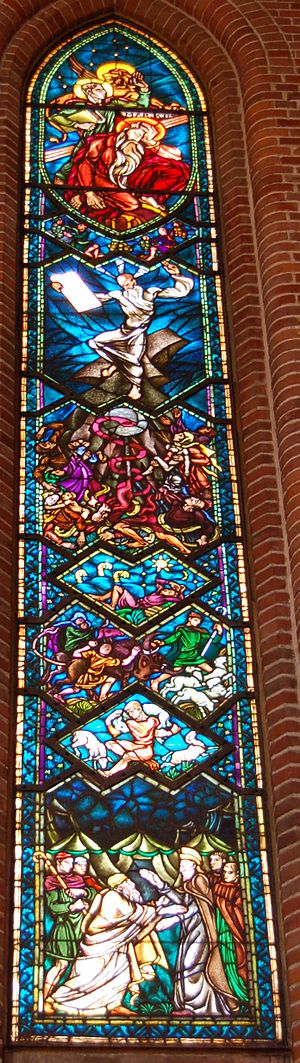
Trefoldighetskirken (Oslo) / Galleri / Glasmalerier
Trefoldighetskirken er en kirke i Hammersborg, centralt i Oslo i Norge.